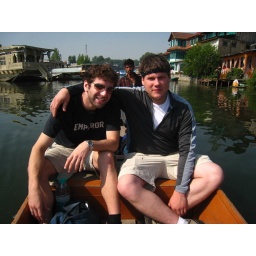
Nick and I on a small boat among the house boats near Srinagar.